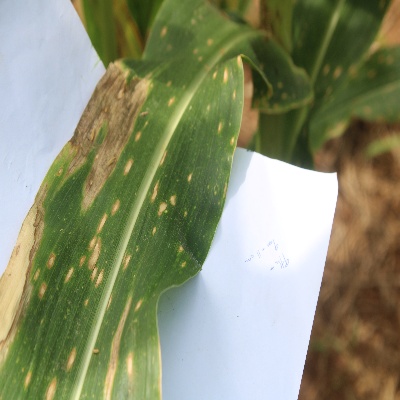
Crop: Maize
Condition: leaf spot